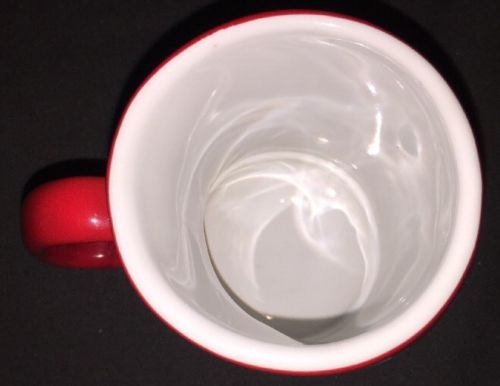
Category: mug